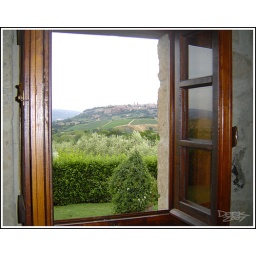
This was the view from the bedroom where we stayed in Orivieto. That's the town of Orvieto on the hill in the distance